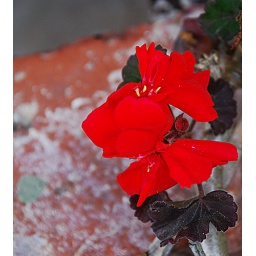
red against brick first flower